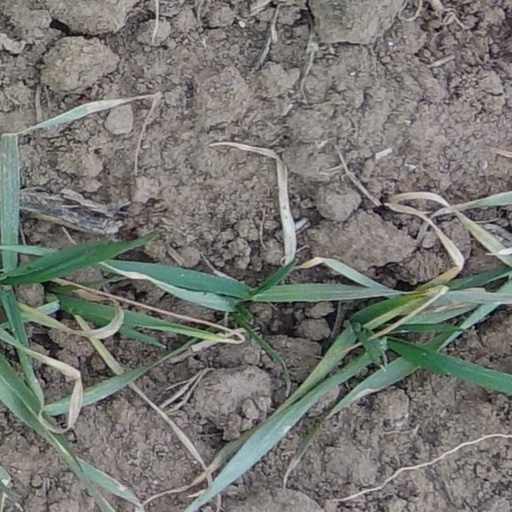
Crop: wheat